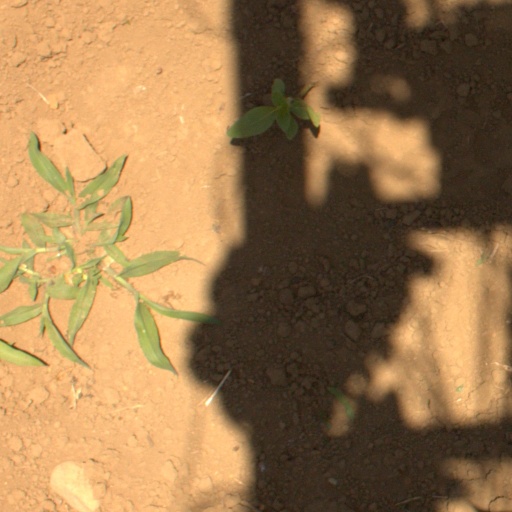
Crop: Jerusalem artichoke